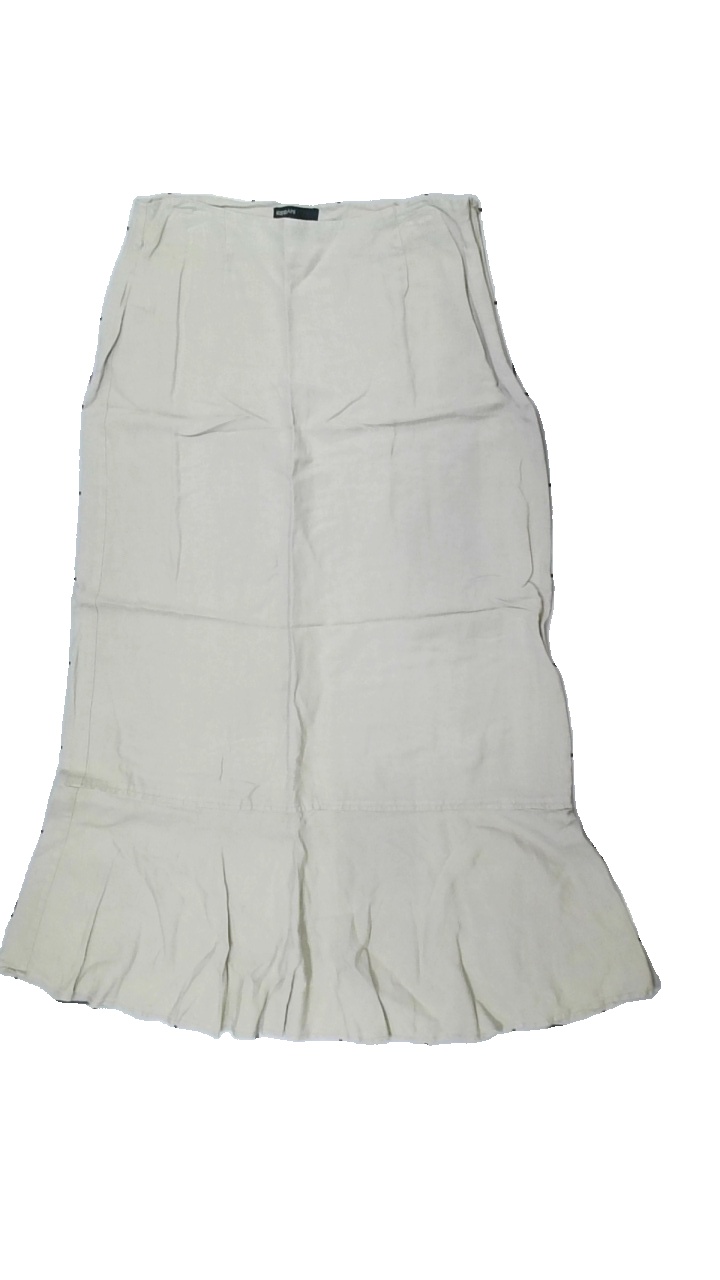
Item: Skirt (Ladies)
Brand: Kappahl
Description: beige kjol, lite fläck bak
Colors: Beige
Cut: Regular
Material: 65% cotton 35% viscose
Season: All
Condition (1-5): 4
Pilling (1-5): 5
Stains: Minor
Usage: Reuse
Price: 50-100